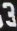
Number: 3